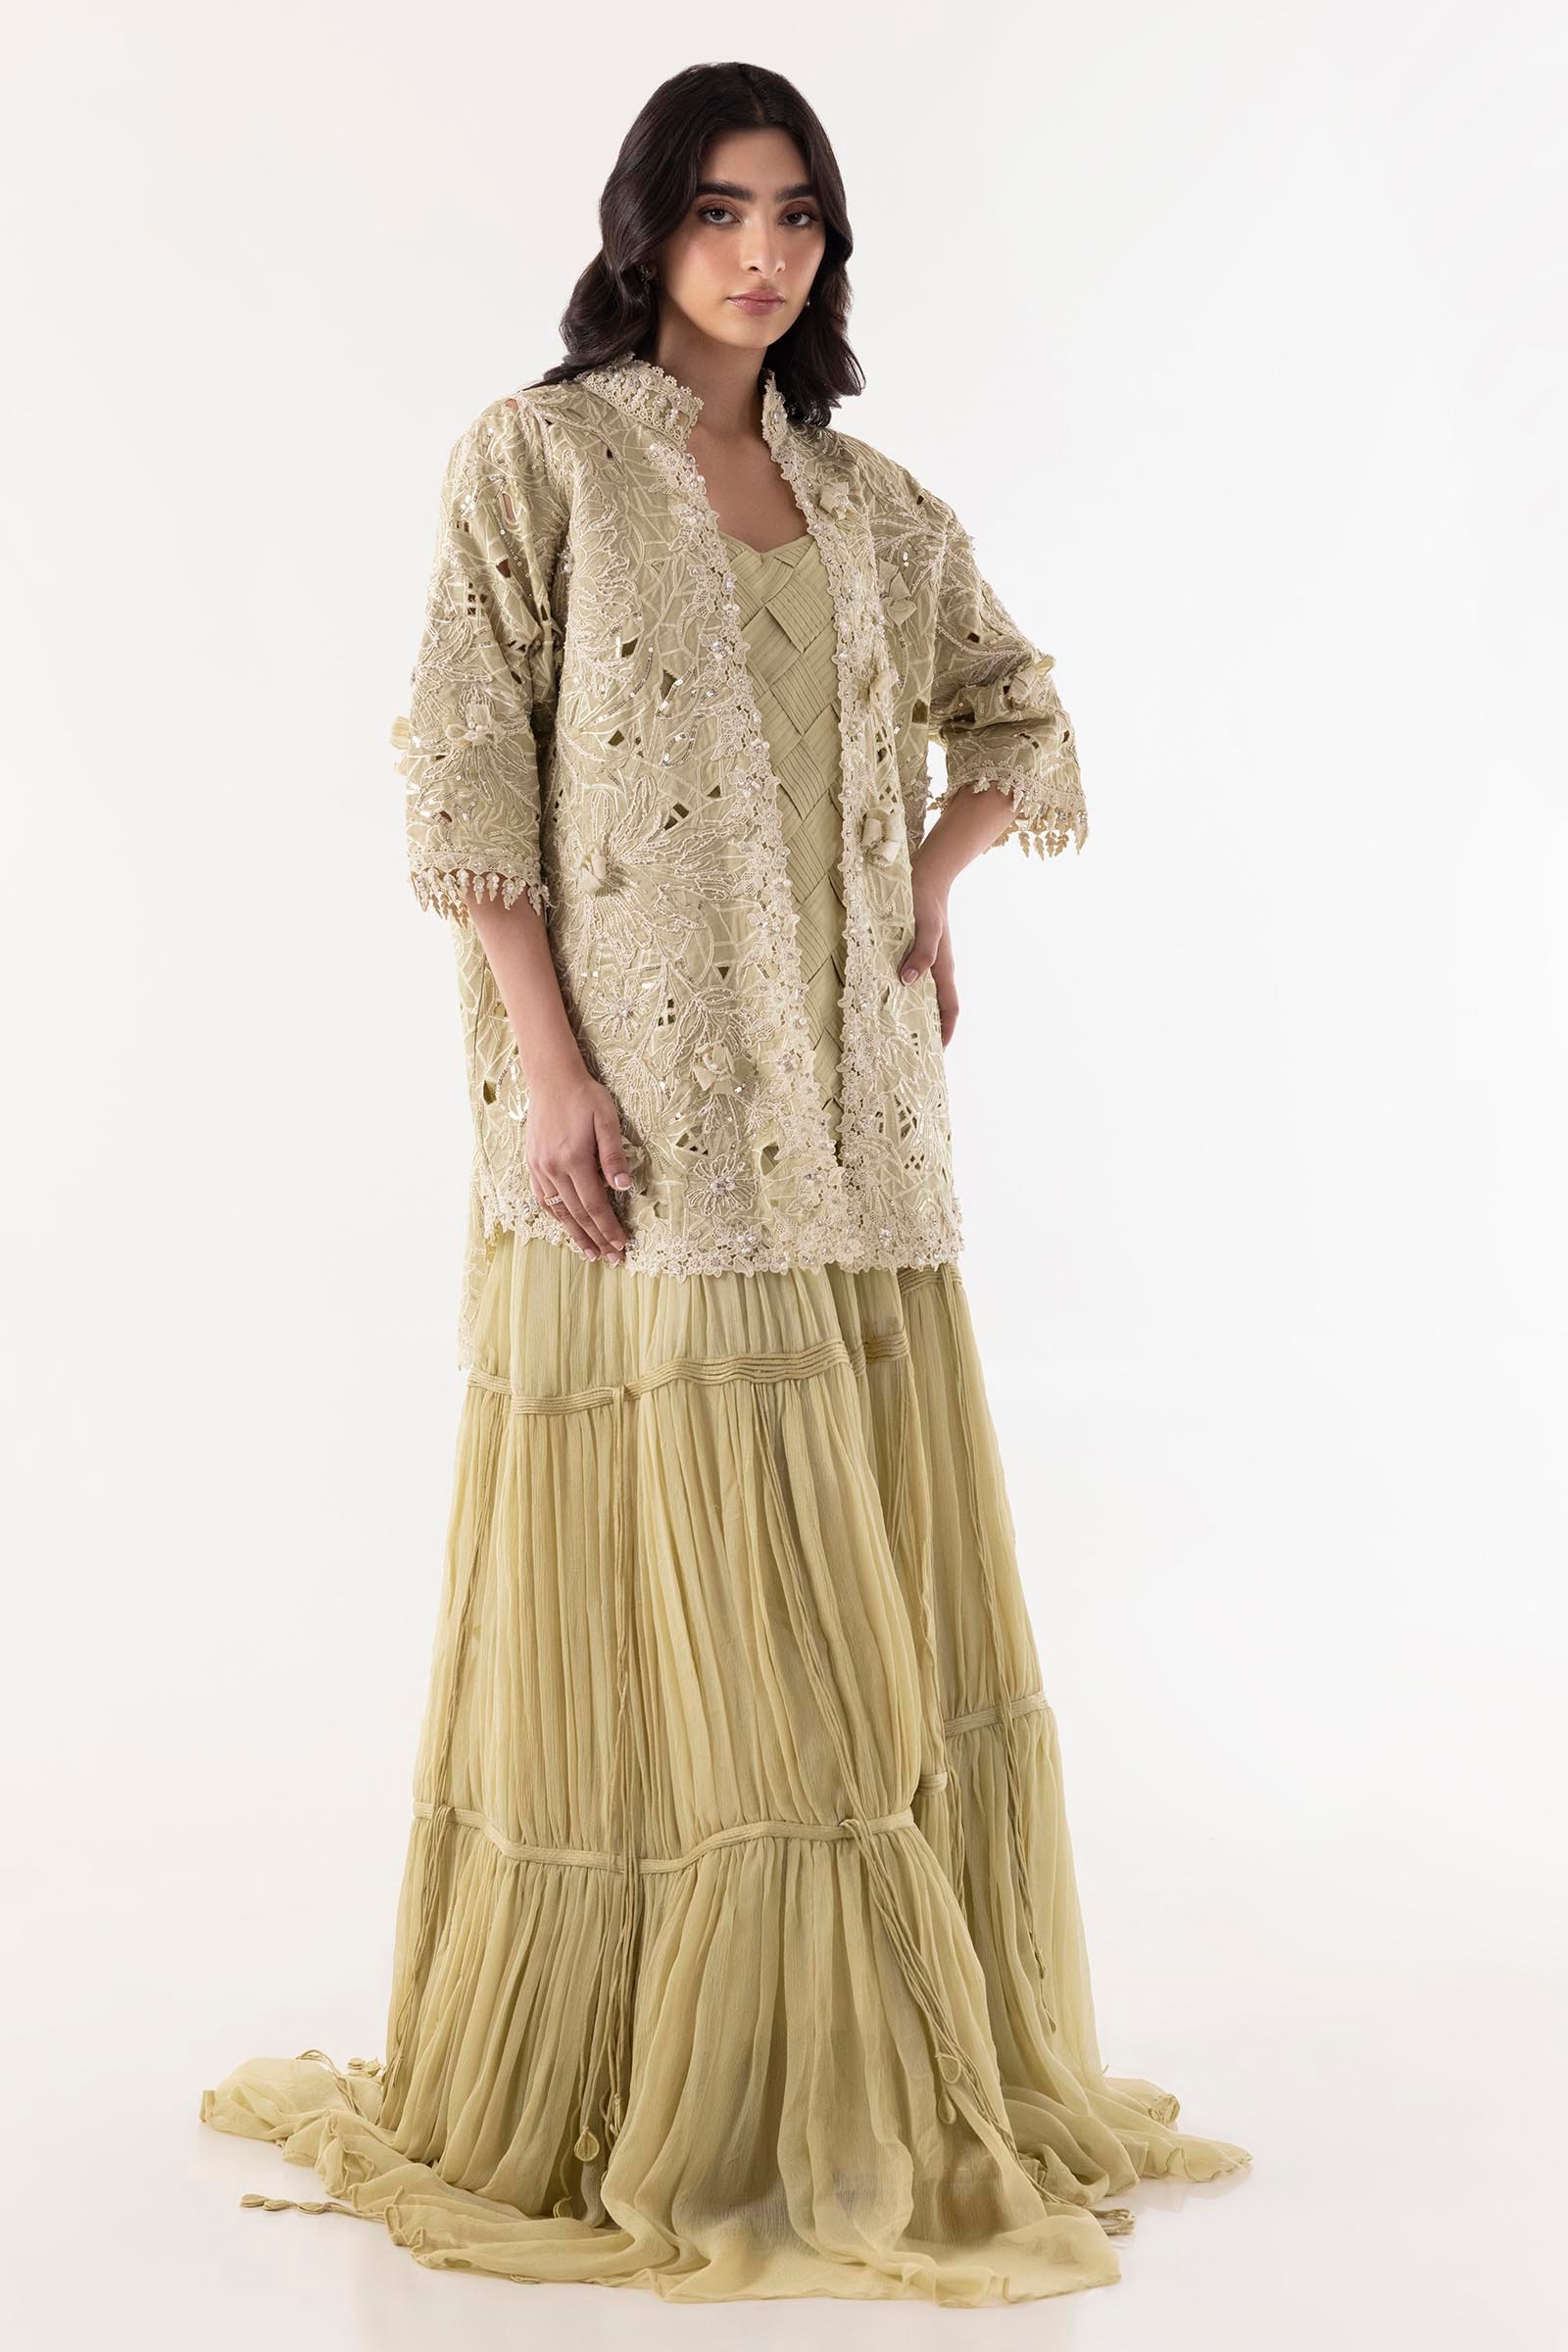
green embroidered jacket